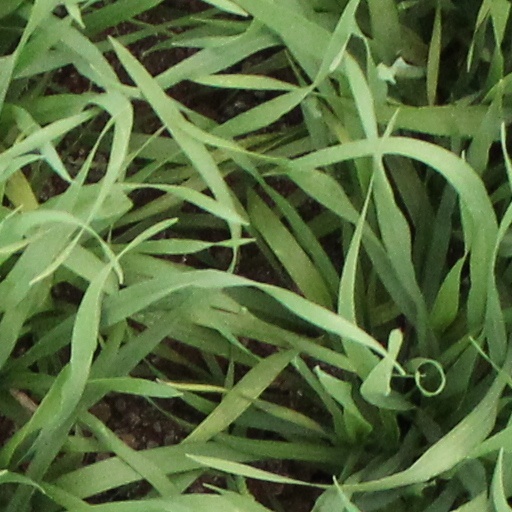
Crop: wheat